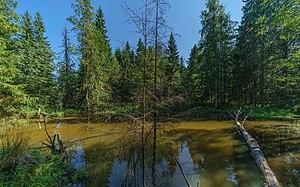
Le parc national de Valdaï est un parc national de Russie. Il a été fondé en 1990 pour préserver le complexe unique de lacs et de forêts des collines de Valdaï. Il possède depuis 2004 le statut de réserve de biosphère de l'Unesco. C'est un haut-lieu touristique de la Russie centrale avec des infrastructures en conséquence.